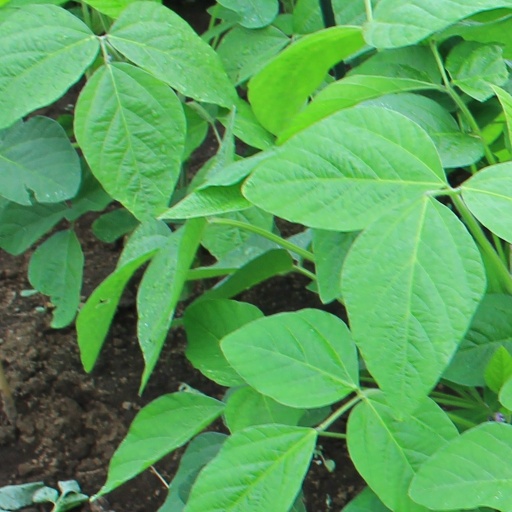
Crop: soybean